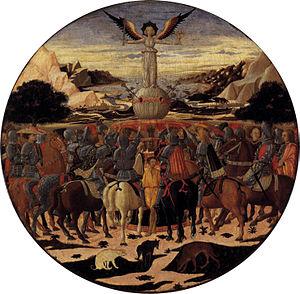
Les Triomphes sont une série de poèmes allégoriques en langue vulgaire toscane de Pétrarque.